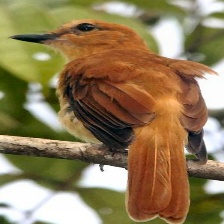
Species: CINNAMON ATTILA
Scientific name: ATTILA CINNAMOMEUS